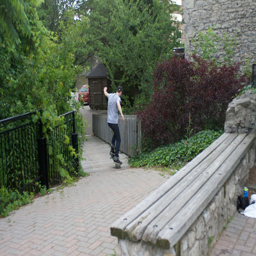
A man riding a skateboard through a lush green park.
A person on a skateboard going down a brick walkway.
a person riding a skate board on a brick path
A skate boarder performing a trick known as an "ollie"
A guy wearing a gray shirt riding on a skateboard.